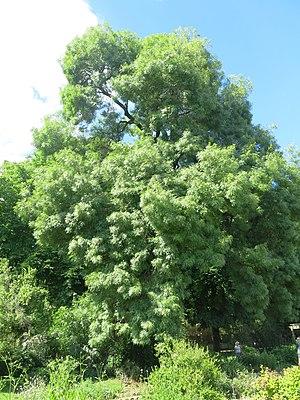
Fraxinus angustifolia du Jardin des Plantes de Paris. Plante identifiée par son étiquette botanique.